Cross of Gold speech

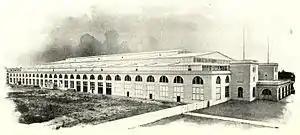
The Chicago Coliseum

The 1896 Democratic convention opened at the Chicago Coliseum on July 7, 1896. Much activity took place in advance of the formal opening as the silver and (vastly outnumbered) gold forces prepared their strategies. Silver forces were supported by the Democratic National Bimetallic Committee, the umbrella group formed in 1895 to support silver Democrats in their insurgency against Cleveland. Gold Democrats looked to the President for leadership, but Cleveland, trusting few in his party, did not involve himself further in the gold efforts, but spent the week of the convention fishing off the New Jersey coast.